Human sacrifice

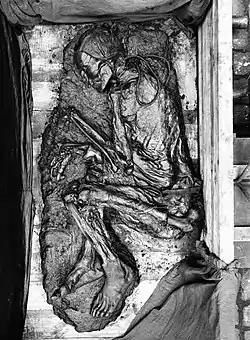
The remains of the Tollund Man shortly after his discovery in 1950.

There is some evidence that ancient Celtic peoples practiced human sacrifice. Accounts of Celtic human sacrifice come from Roman and Greek sources. Julius Caesar and Strabo wrote that the Gauls burnt animal and human sacrifices in a large wickerwork figure, known as a wicker man, and said the human victims were usually criminals; while Posidonius wrote that druids who oversaw human sacrifices foretold the future by watching the death throes of the victims. Caesar also wrote that slaves of Gaulish chiefs would be burnt along with the body of their master as part of his funeral rites. In the 1st century AD, Roman writer Lucan mentioned human sacrifices to the Gaulish gods Esus, Teutatis and Taranis. In a 9th-century commentary on Lucan, an unnamed author added that sacrifices to Esus were hanged from a tree, those to Teutates were drowned, and those to Taranis were burned. According to the 2nd-century Roman writer Cassius Dio, Boudica's forces impaled Roman captives during her rebellion against the Roman occupation, to the accompaniment of revelry and sacrifices in the sacred groves of Andate. It is important to note, however, that the Romans benefited from making the Celts sound barbaric, and scholars are more skeptical about these accounts now than in the past.